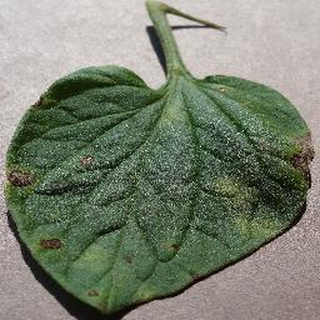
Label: tomato_early_blight